Crime Spree

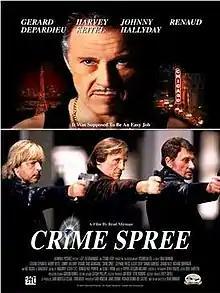

Crime Spree is a 2003 Canadian-British comedy-heist thriller film, written and directed by Brad Mirman, starring Gérard Depardieu, Harvey Keitel and French singers Johnny Hallyday and Renaud. The fish out of water film concerns a band of French thieves who get more than they bargain for after burglarizing the home of a Chicago mafia boss.